Beylik of Tunis

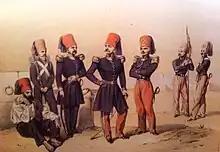
Tunisian Armed Forces in 1850.

After defeating Algeria in 1807, the army maintained the same structure, but Ahmad I wanted to change the military policy and was keen to reform and modernize the armed forces, especially since France occupied Algeria in 1830 and its army became a threat to Tunisia.